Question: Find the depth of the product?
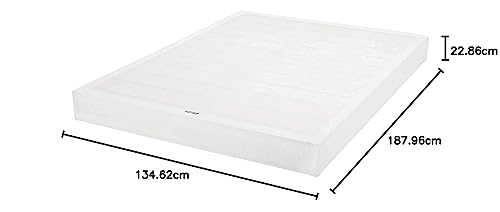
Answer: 187.96 centimetre